Kayumba Nyamwasa

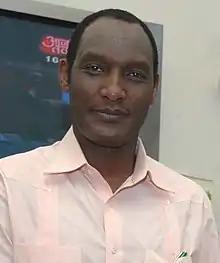
Nyamwasa, 2008

Faustin Kayumba Nyamwasa (born 1958) is a Rwandan former Lieutenant general who formerly was the Chief of Staff of the Rwandan Army from 1998 to 2002. He was also head of Rwandan intelligence from 1998 to 2002 and served as Rwanda's ambassador to India between 2004 and 2010. Nyamwasa has been an opposition leader in exile since as part of the Rwanda National Congress.